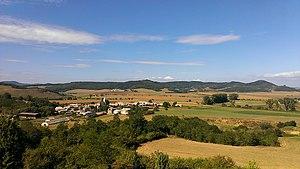
Drňa est un village de Slovaquie situé dans la région de Banská Bystrica.